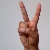
The image shows a hand gesture representing the letter 'V' in Indian Sign Language.